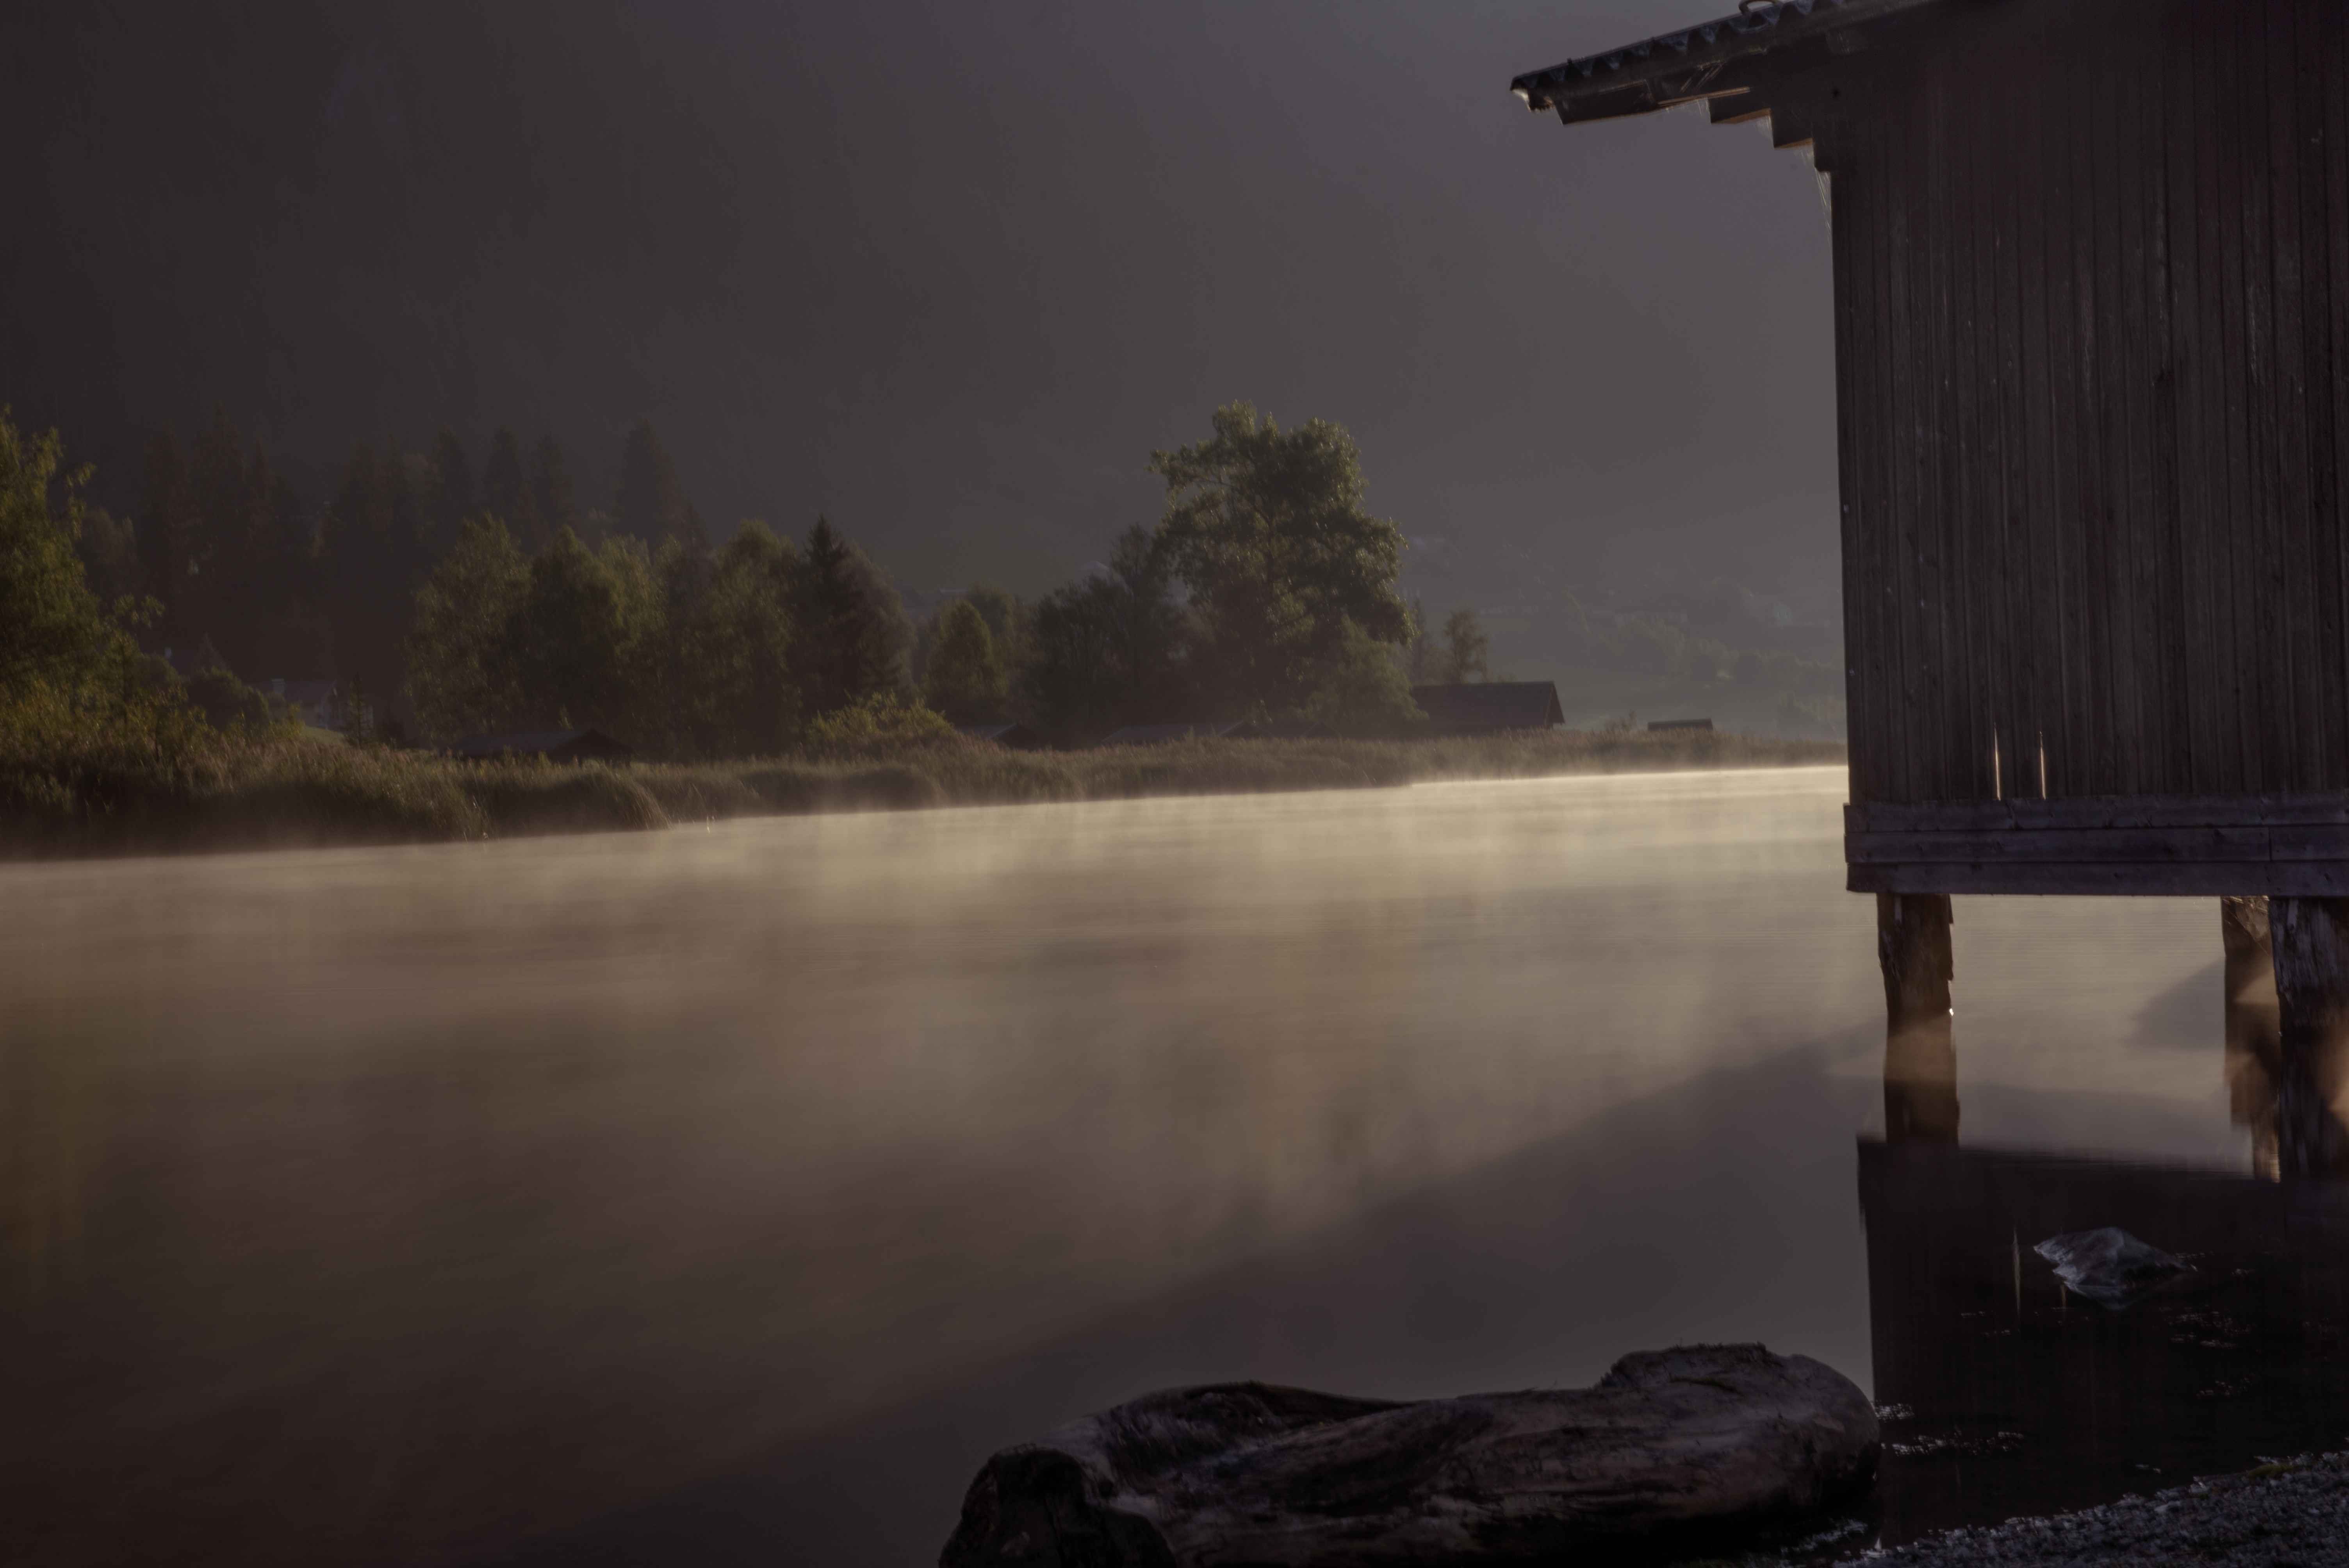
landscape, sea, water, nature, winter, light, cloud, fog, sunrise, sunset, mist, night, sunlight, morning, lake, dawn, river, dusk, evening, reflection, weather, alpine, darkness, moonlight, austria, loch, carinthia, morgenstimmung, badesee, boat house, lake weissensee, gailtal alps, atmospheric phenomenon